Norwood, Pennsylvania

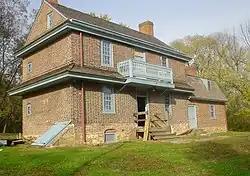
The Morton Morton House

The Morton Morton House is located at the confluence of the Muckinipattis Creek and Darby Creek. It was built circa 1750 by Morton Morton (1701–1781), the great-grandson of Marten Martenson, who was a settler in New Sweden in 1654. Morton Morton was also a first cousin to John Morton, one of the signers of the Declaration of Independence.